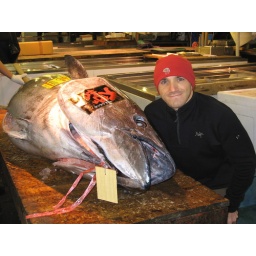
I think this sucker could eat me if I were swimming in the ocean with it.